Billings Bridge Shopping Centre

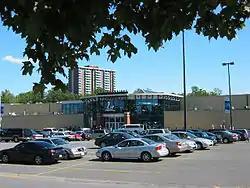

Billings Bridge Shopping Centre is a shopping mall located in the Billings Bridge neighbourhood of Ottawa, Ontario, Canada. It is a medium-sized community mall with 83 stores and services. Roughly 7.5 million people visit the mall every year and sales are about $527/sq foot. When built, it was the first strip mall in Ottawa, although it has since become an enclosed mall. It is located immediately south of the Rideau River on the corner of Bank Street and Riverside Drive. The mall's anchor stores are Walmart and Your Independent Grocer.